Correlated color temperature

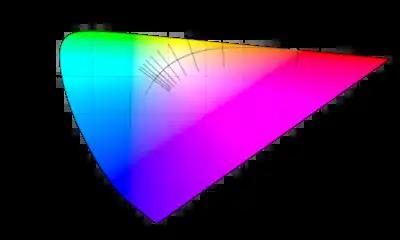
Judd's uniform chromaticity space (UCS), with the Planckian locus and the isotherms from 1000 K to 10000 K, perpendicular to the locus. Judd calculated the isotherms in this space before translating them back into the (x,y) chromaticity space, as depicted in the diagram at the top of the article.

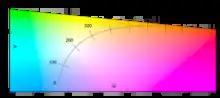
Close up of the Planckian locus in the CIE 1960 UCS, with the isotherms in mireds. Note the even spacing of the isotherms when using the reciprocal temperature scale and compare with the similar figure below. The even spacing of the isotherms on the locus implies that the mired scale is a better measure of perceptual color difference than the temperature scale.

The notion of using Planckian radiators as a yardstick against which to judge other light sources is not new. In 1923, writing about "grading of illuminants with reference to quality of color ... the temperature of the source as an index of the quality of color", Priest essentially described CCT as we understand it today, going so far as to use the term "apparent color temperature", and astutely recognized three cases: